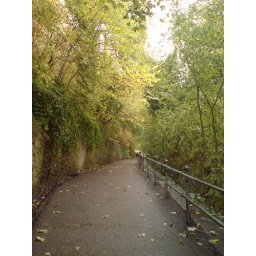
This path runs from the Elvet bridge up to the Cathedral and Castle. It is beside the river Wear.